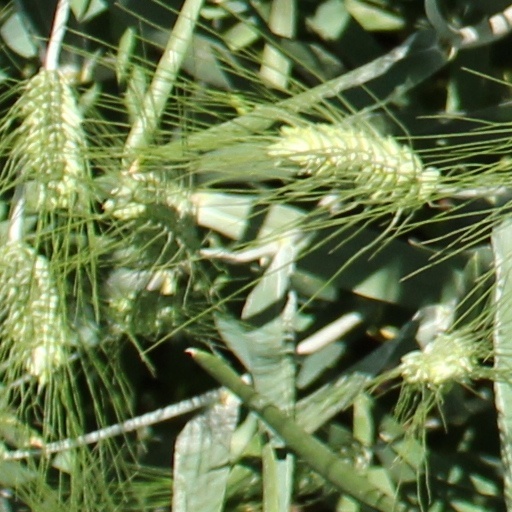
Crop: wheat